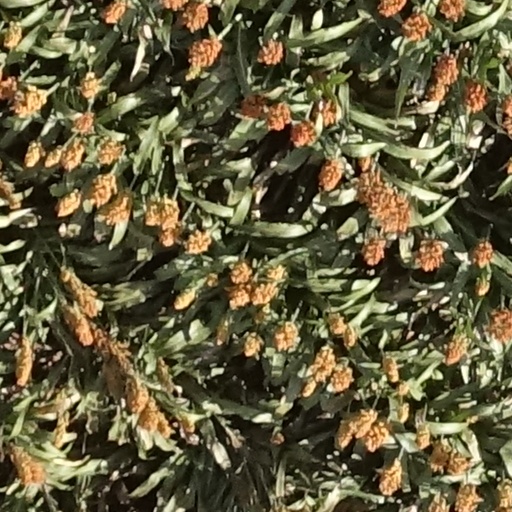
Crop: sorghum